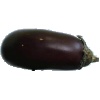
Label: eggplant